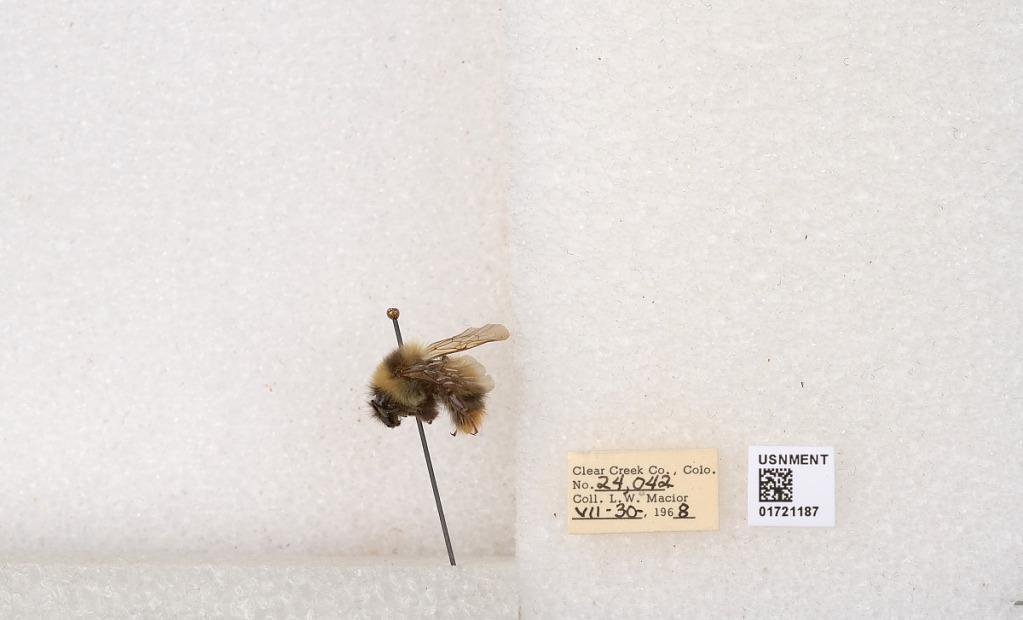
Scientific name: Bombus kirbyellus
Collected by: L. Macior
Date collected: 1968-7-30
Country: United States
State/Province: Colorado
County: Clear Creek
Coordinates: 39.6891, -105.644